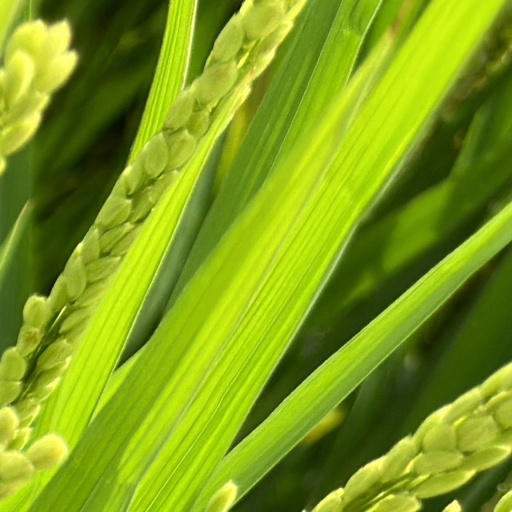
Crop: rice